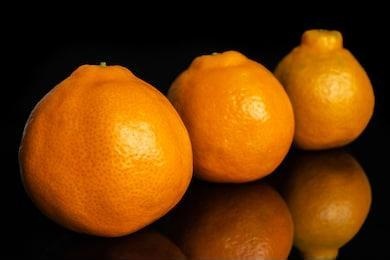
Label: mandarine